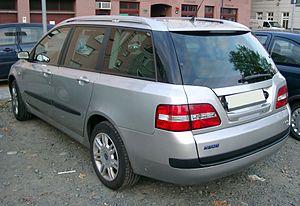
La Fiat Stilo est une automobile de type compact du constructeur automobile italien Fiat.